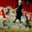
Label: horse